Minsk

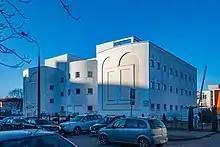
New synagogue in Minsk

Before the Second World War, Minsk had a population of 300,000 people. The Germans captured Minsk in the Battle of Białystok–Minsk, as part of Operation Barbarossa; after it had been devastated by the Luftwaffe. However, some factories, museums, and tens of thousands of civilians had been evacuated to the east. The Germans designated Minsk the administrative centre of "Generalbezirk Weißruthenien". Communists and sympathisers were killed or imprisoned, both locally and after being transported to Germany. Homes were requisitioned to house invading German forces. Thousands starved as food was seized by the German Army and paid work was scarce. Minsk was the site of one of the largest Nazi-run ghettos in the Second World War, temporarily housing over 100,000 Jews (see Minsk Ghetto). The Germans operated the Dulag 126 and Dulag 127 transit camps for prisoners of war in Minsk in 1941, and then the Stalag 352 prisoner-of-war camp for Soviet and Italian POWs from 1941 to 1944. Some anti-Soviet residents of Minsk, who hoped that Belarus could regain independence, did support the Germans, especially at the beginning of the occupation, but by 1942, Minsk had become a major centre of the Soviet partisan resistance movement against the invasion, in what is known in some post-Soviet states as the "Great Patriotic War". For this role, Minsk was awarded the title "Hero City" in 1974.